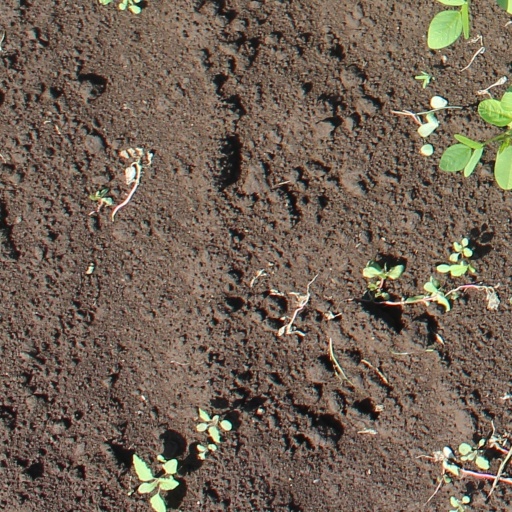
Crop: soybean